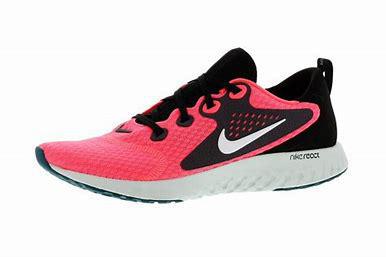
Brand: Nike
Model: Legend React